Project FAMOUS

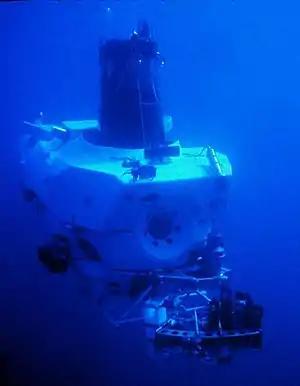
ALVIN submersible of Woods Hole Oceanographic Institution in 1978

A significant obstacle in marine surveys was the use of echo sounders with a wide transmit beam, which smeared-out details of the sea floor features. The crustal accretion or creation process was thought to take place over a few kilometers width of sea floor, which was below the resolution of ship echo sounders. Thus, near-bottom and on-bottom approaches were employed along with new sonar mapping tools. Investigations included airborne magnetics, advanced surface ship sonar, and geophysical measurements, seismology, deep-towed instruments, large format bottom photography, fixed on-bottom instruments, and on-bottom dives with research manned submersibles in the rift valley of the Mid-Atlantic Ridge. The Woods Hole Oceanographic Institution (WHOI) in Massachusetts provided surface ships and the submersible "ALVIN;" the French provided surface ships and the bathyscaph "Archimède" and submersible "CYANA." The British conducted side scan sonar surveys and on-bottom seismic experiments. Lead institutions were WHOI and the French Centre Oceanologique de Bretagne, Brest, France. Project leaders were James Heirtzler, Claude Riffaud, and Xavier Le Pichon.